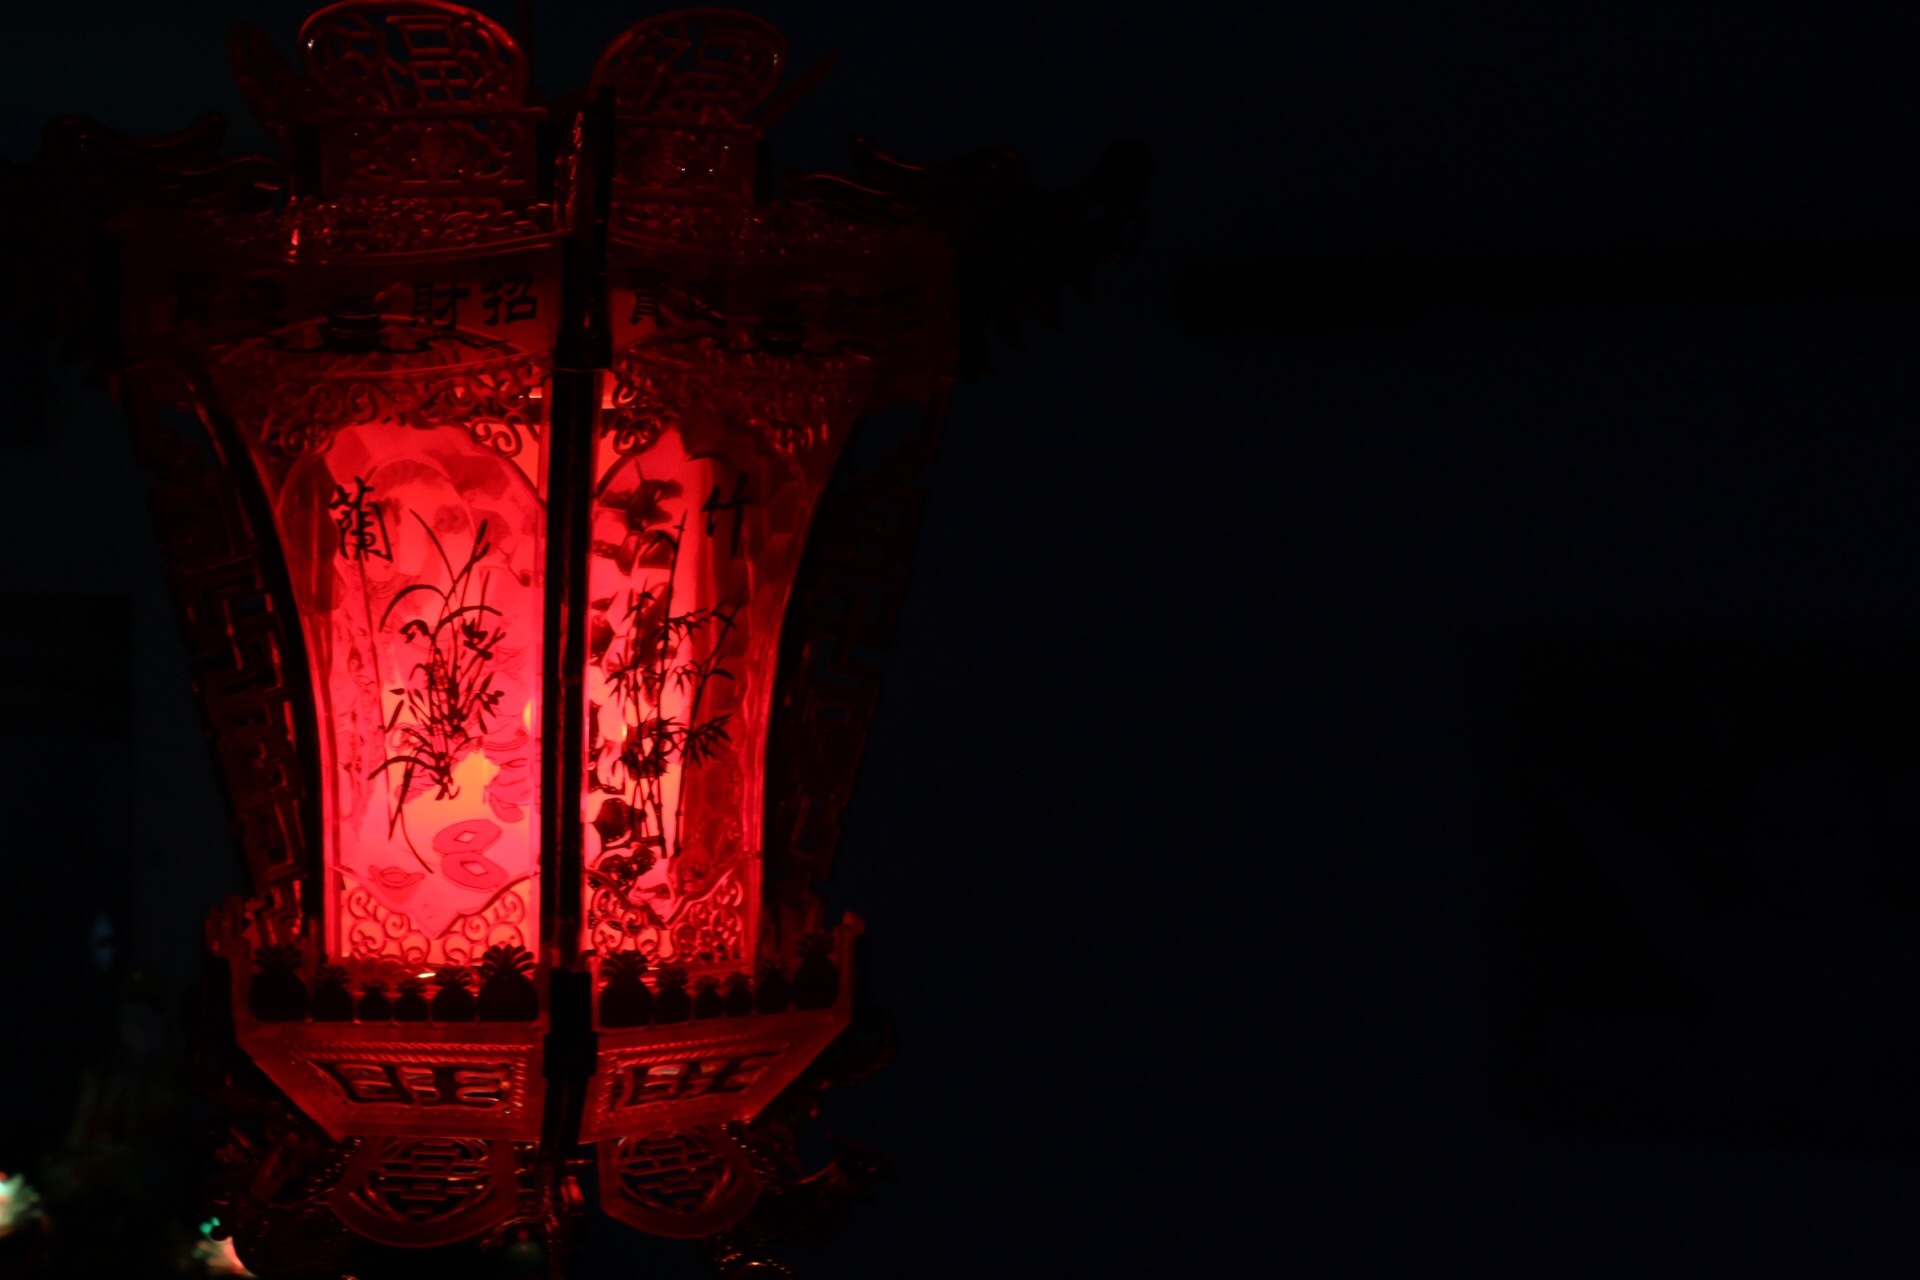
light, night, lantern, red, flame, darkness, lighting